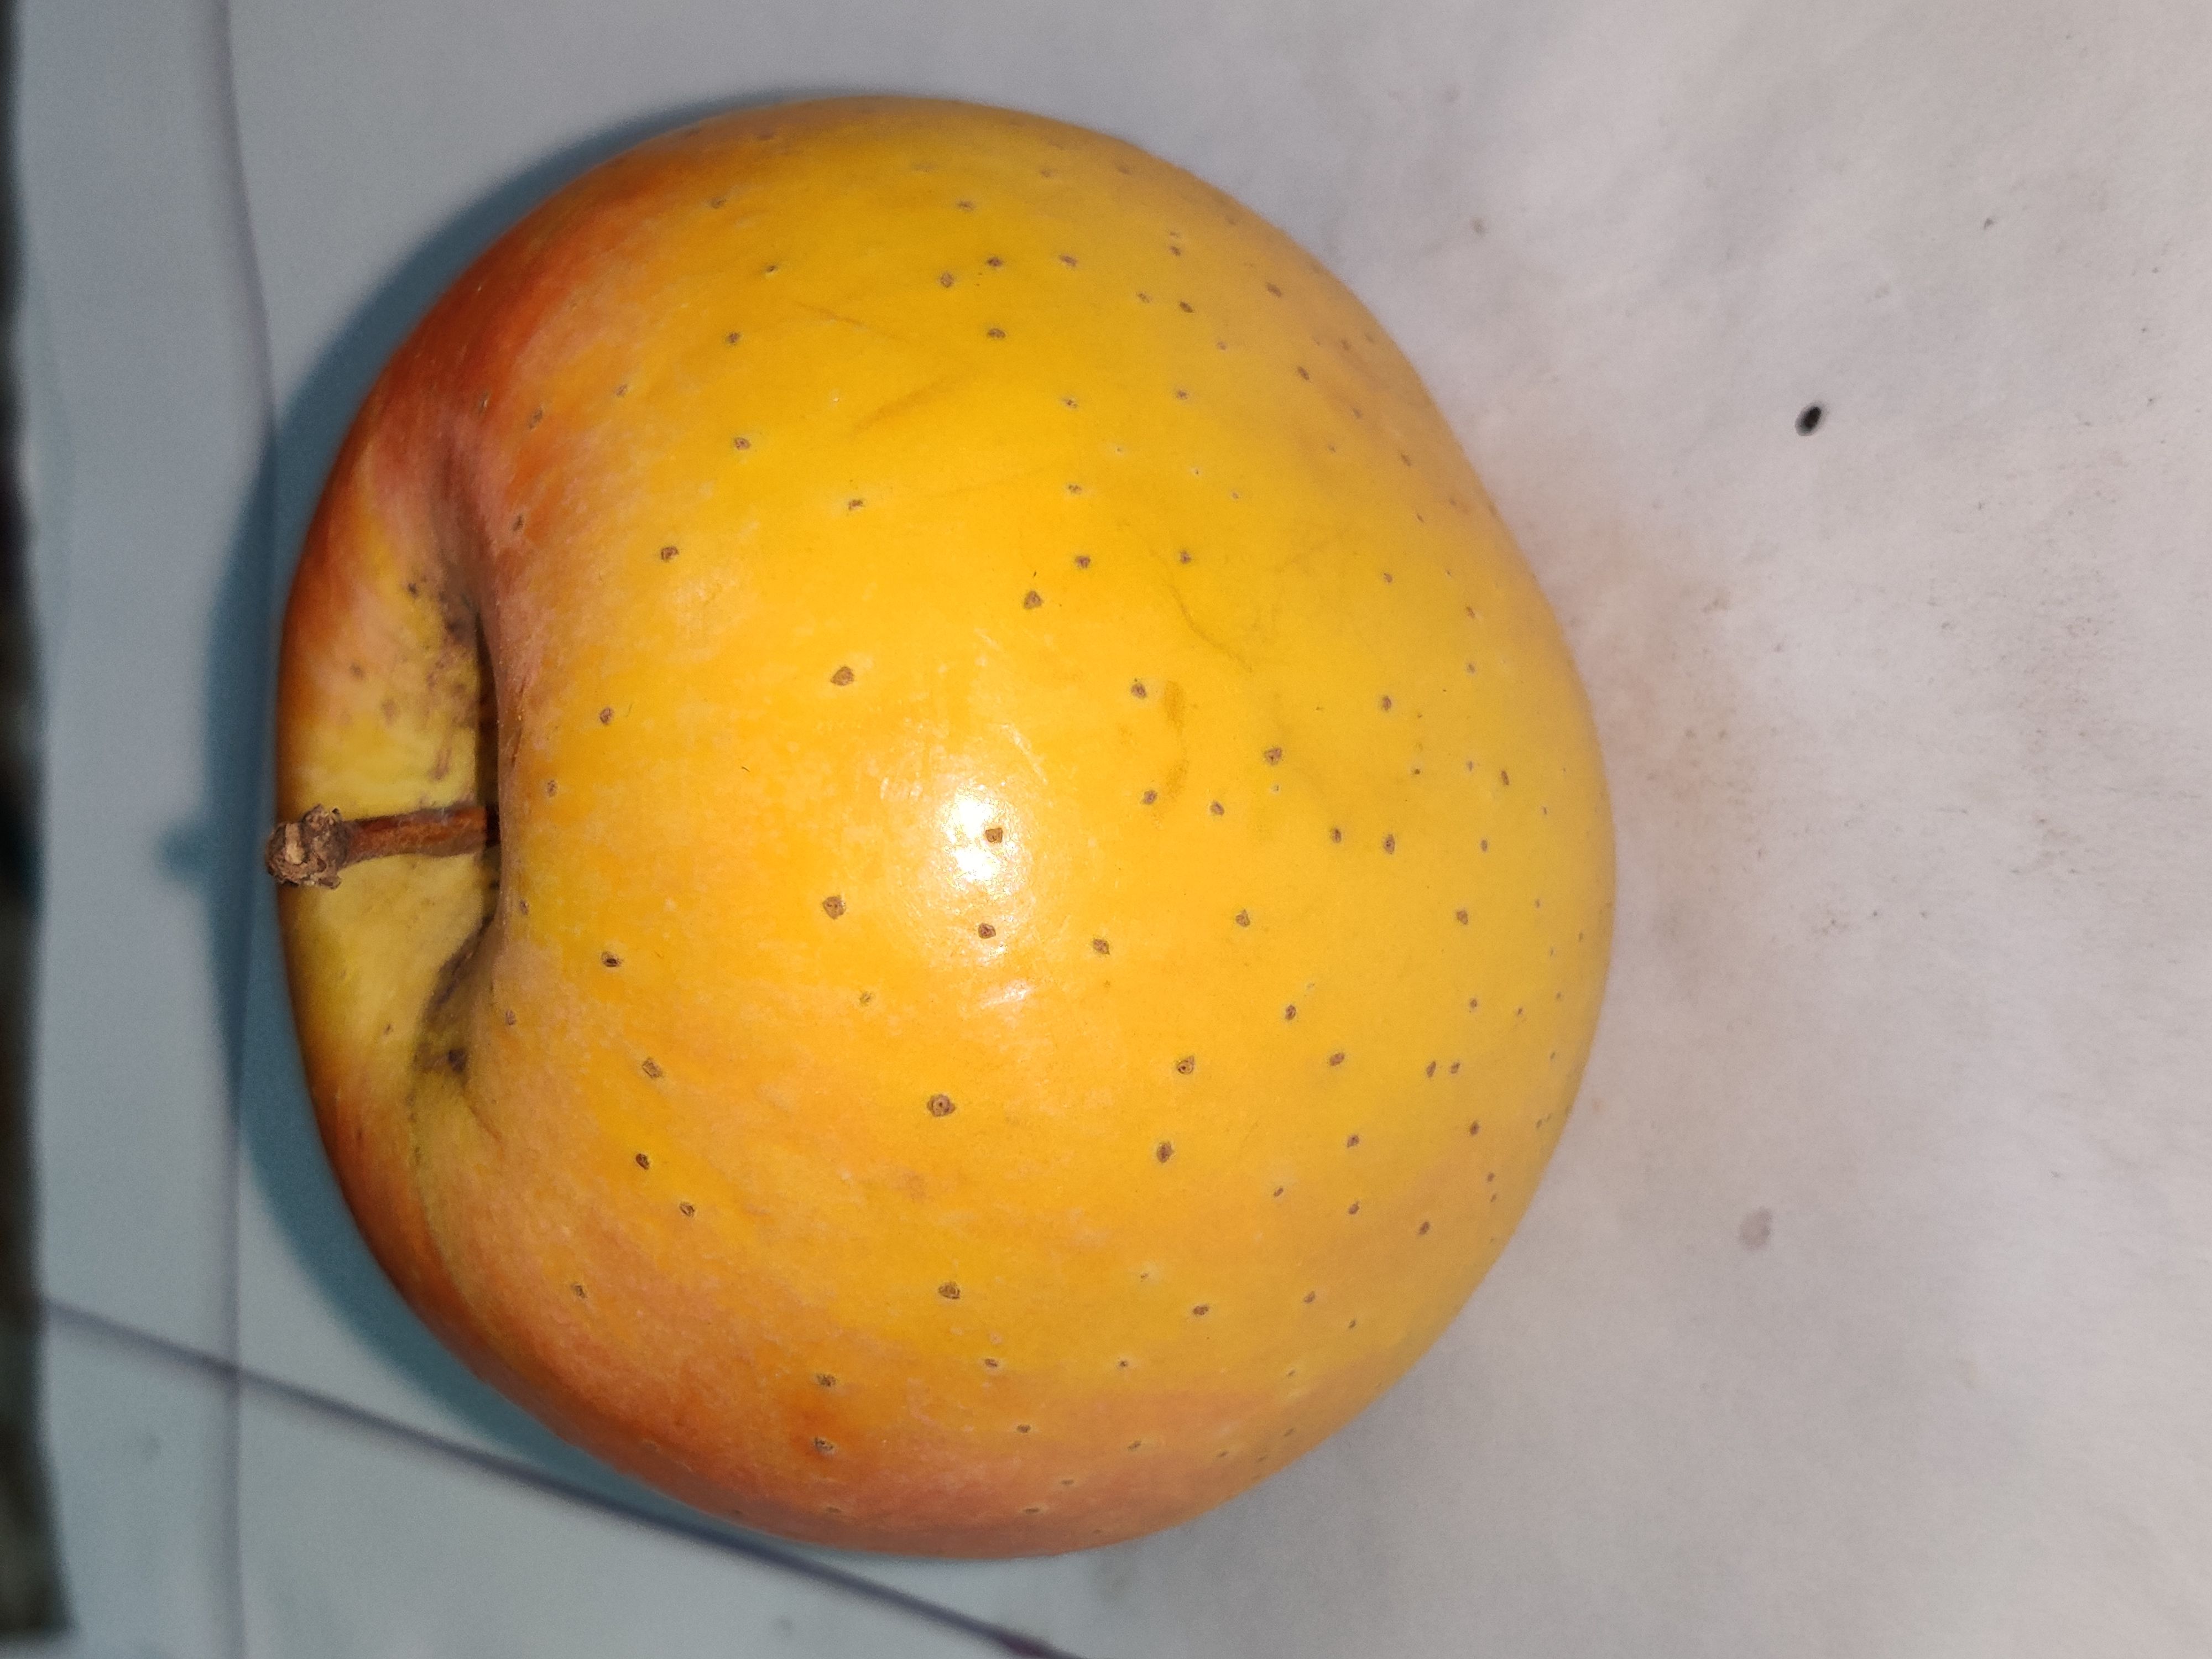
Fruit: apple
Grade: 1st-grade